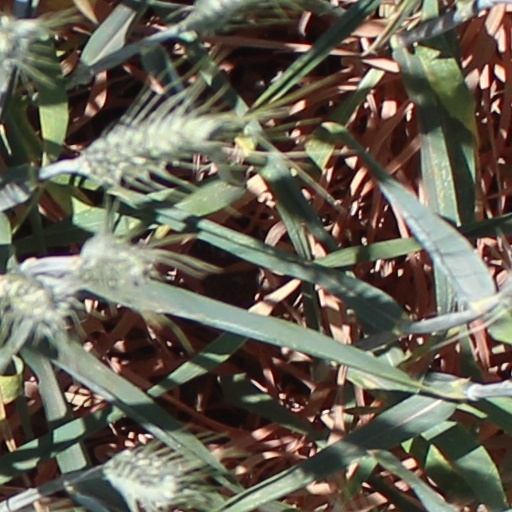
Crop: wheat